Baleen whale

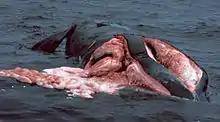
A right whale sliced on both sides after colliding with a boat. A large amount of its flesh is visible as well as the intestines floating in the water

Commercial whaling was historically important for the world economy. All species were exploited, and as one type's stock depleted, another type was targeted. The scale of whale harvesting decreased substantially through the 1960s as all whale stocks had been depleted, and practically stopped in 1988 after the International Whaling Commission placed a moratorium which banned whaling for commercial use. Several species that were commercially exploited have rebounded in numbers; for example, gray whales may be as numerous as they were prior to whaling, making it the first marine mammal to be taken off the endangered species list. The Southern right whale was hunted to near extinction in the mid-to-late 20th century, with only a small (unknown) population around Antarctica. Because of international protection, the Southern right whale's population has been growing 7% annually since 1970. Conversely, the eastern stock of North Atlantic right whale was extirpated from much of its former range, which stretched from the coast of North Africa to the North Sea and Iceland; it is thought that the entire stock consists of only ten individuals, making the eastern stock functionally extinct.